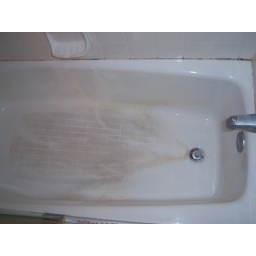
Very very dirty bathtub in upstairs shared bathroom.